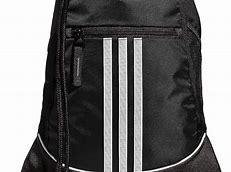
Brand: Adidas
Model: La Ii